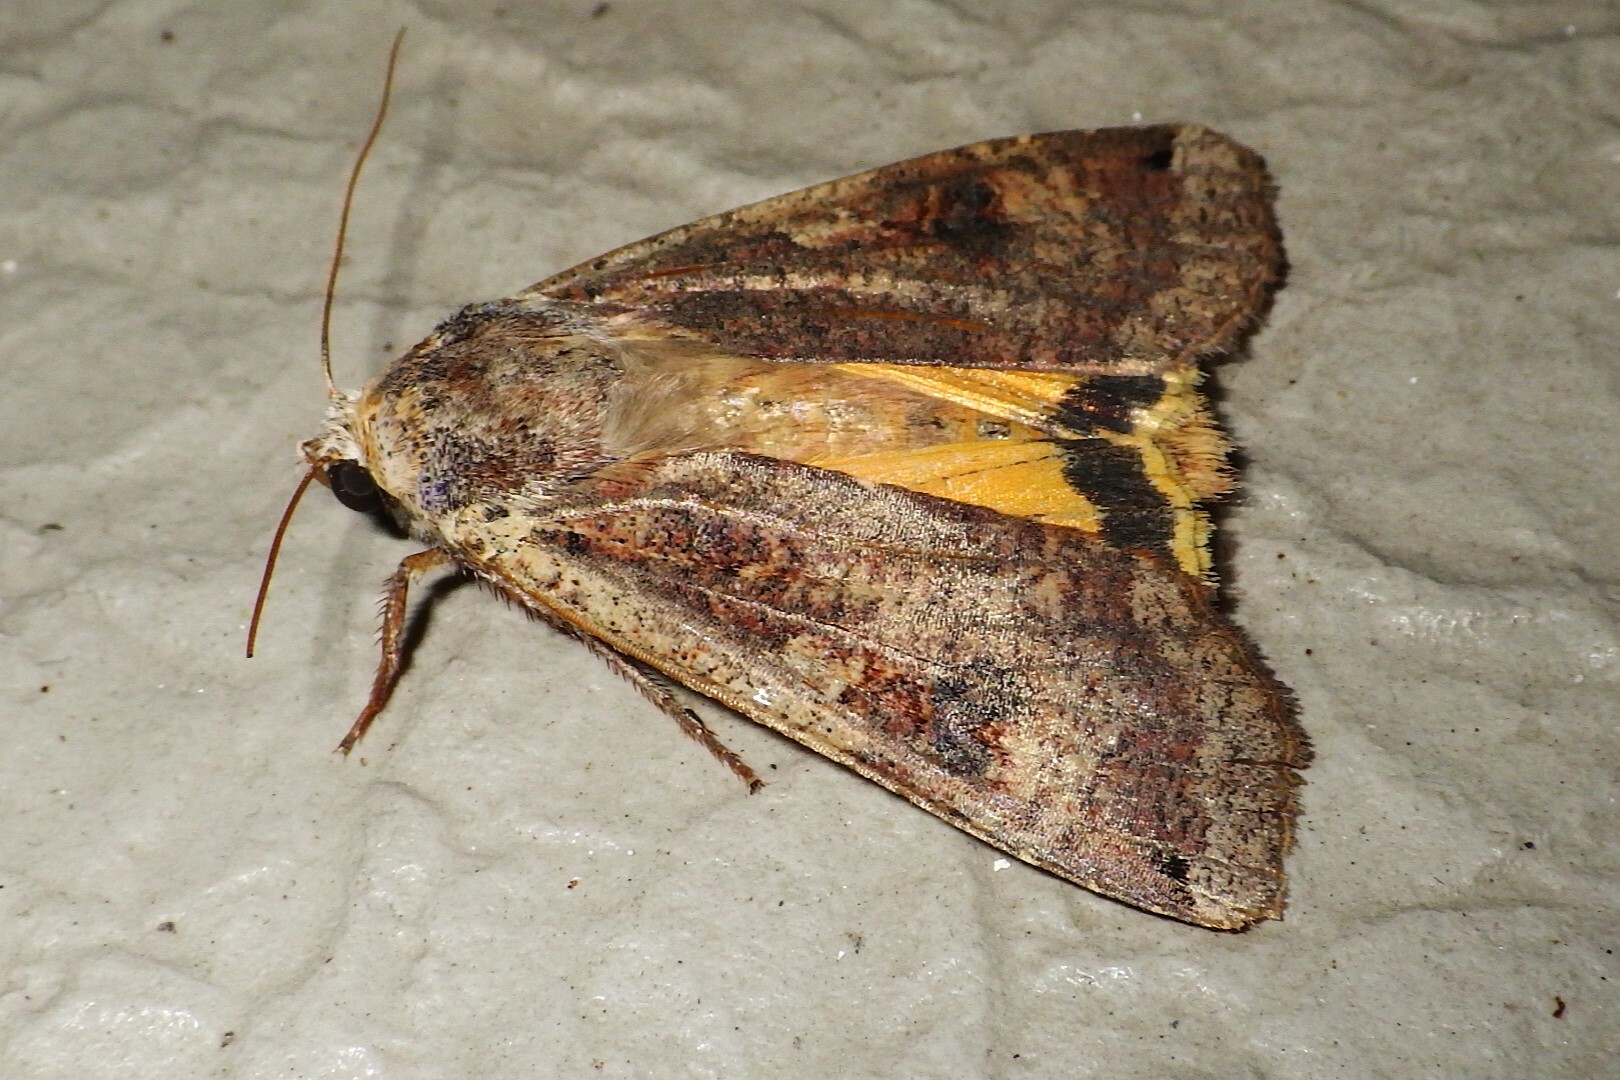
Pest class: cutworms